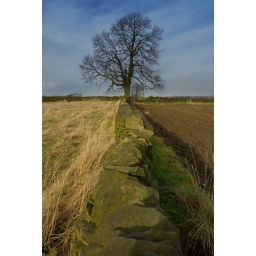
Field wall and tree at Hoylandswain, near Penistone.